Palace of Omurtag

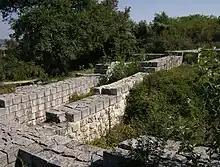
Excavated ruins at the Palace of Omurtag

The Palace of Omurtag or Aul ("Aulē") of Omurtag ("Aul na Omurtag") is an archaeological site in northeastern Bulgaria dating to Late Antiquity and the Early Middle Ages located near the village of Han Krum in Shumen Province.